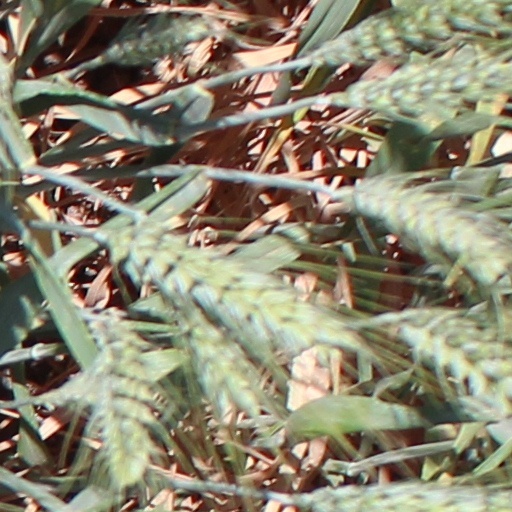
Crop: wheat